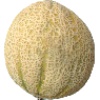
Label: Cantaloupe 2